The Salvation Army

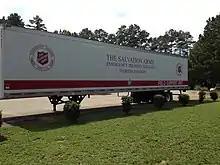
Salvation Army Emergency Disaster Trailer

The Salvation Army operates children's summer camps and adult day care centres. It has headquarter offices internationally, nationally, and for each territory and division. Some of its other facilities include: